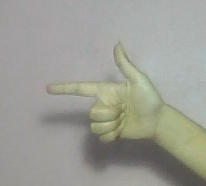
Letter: yaa